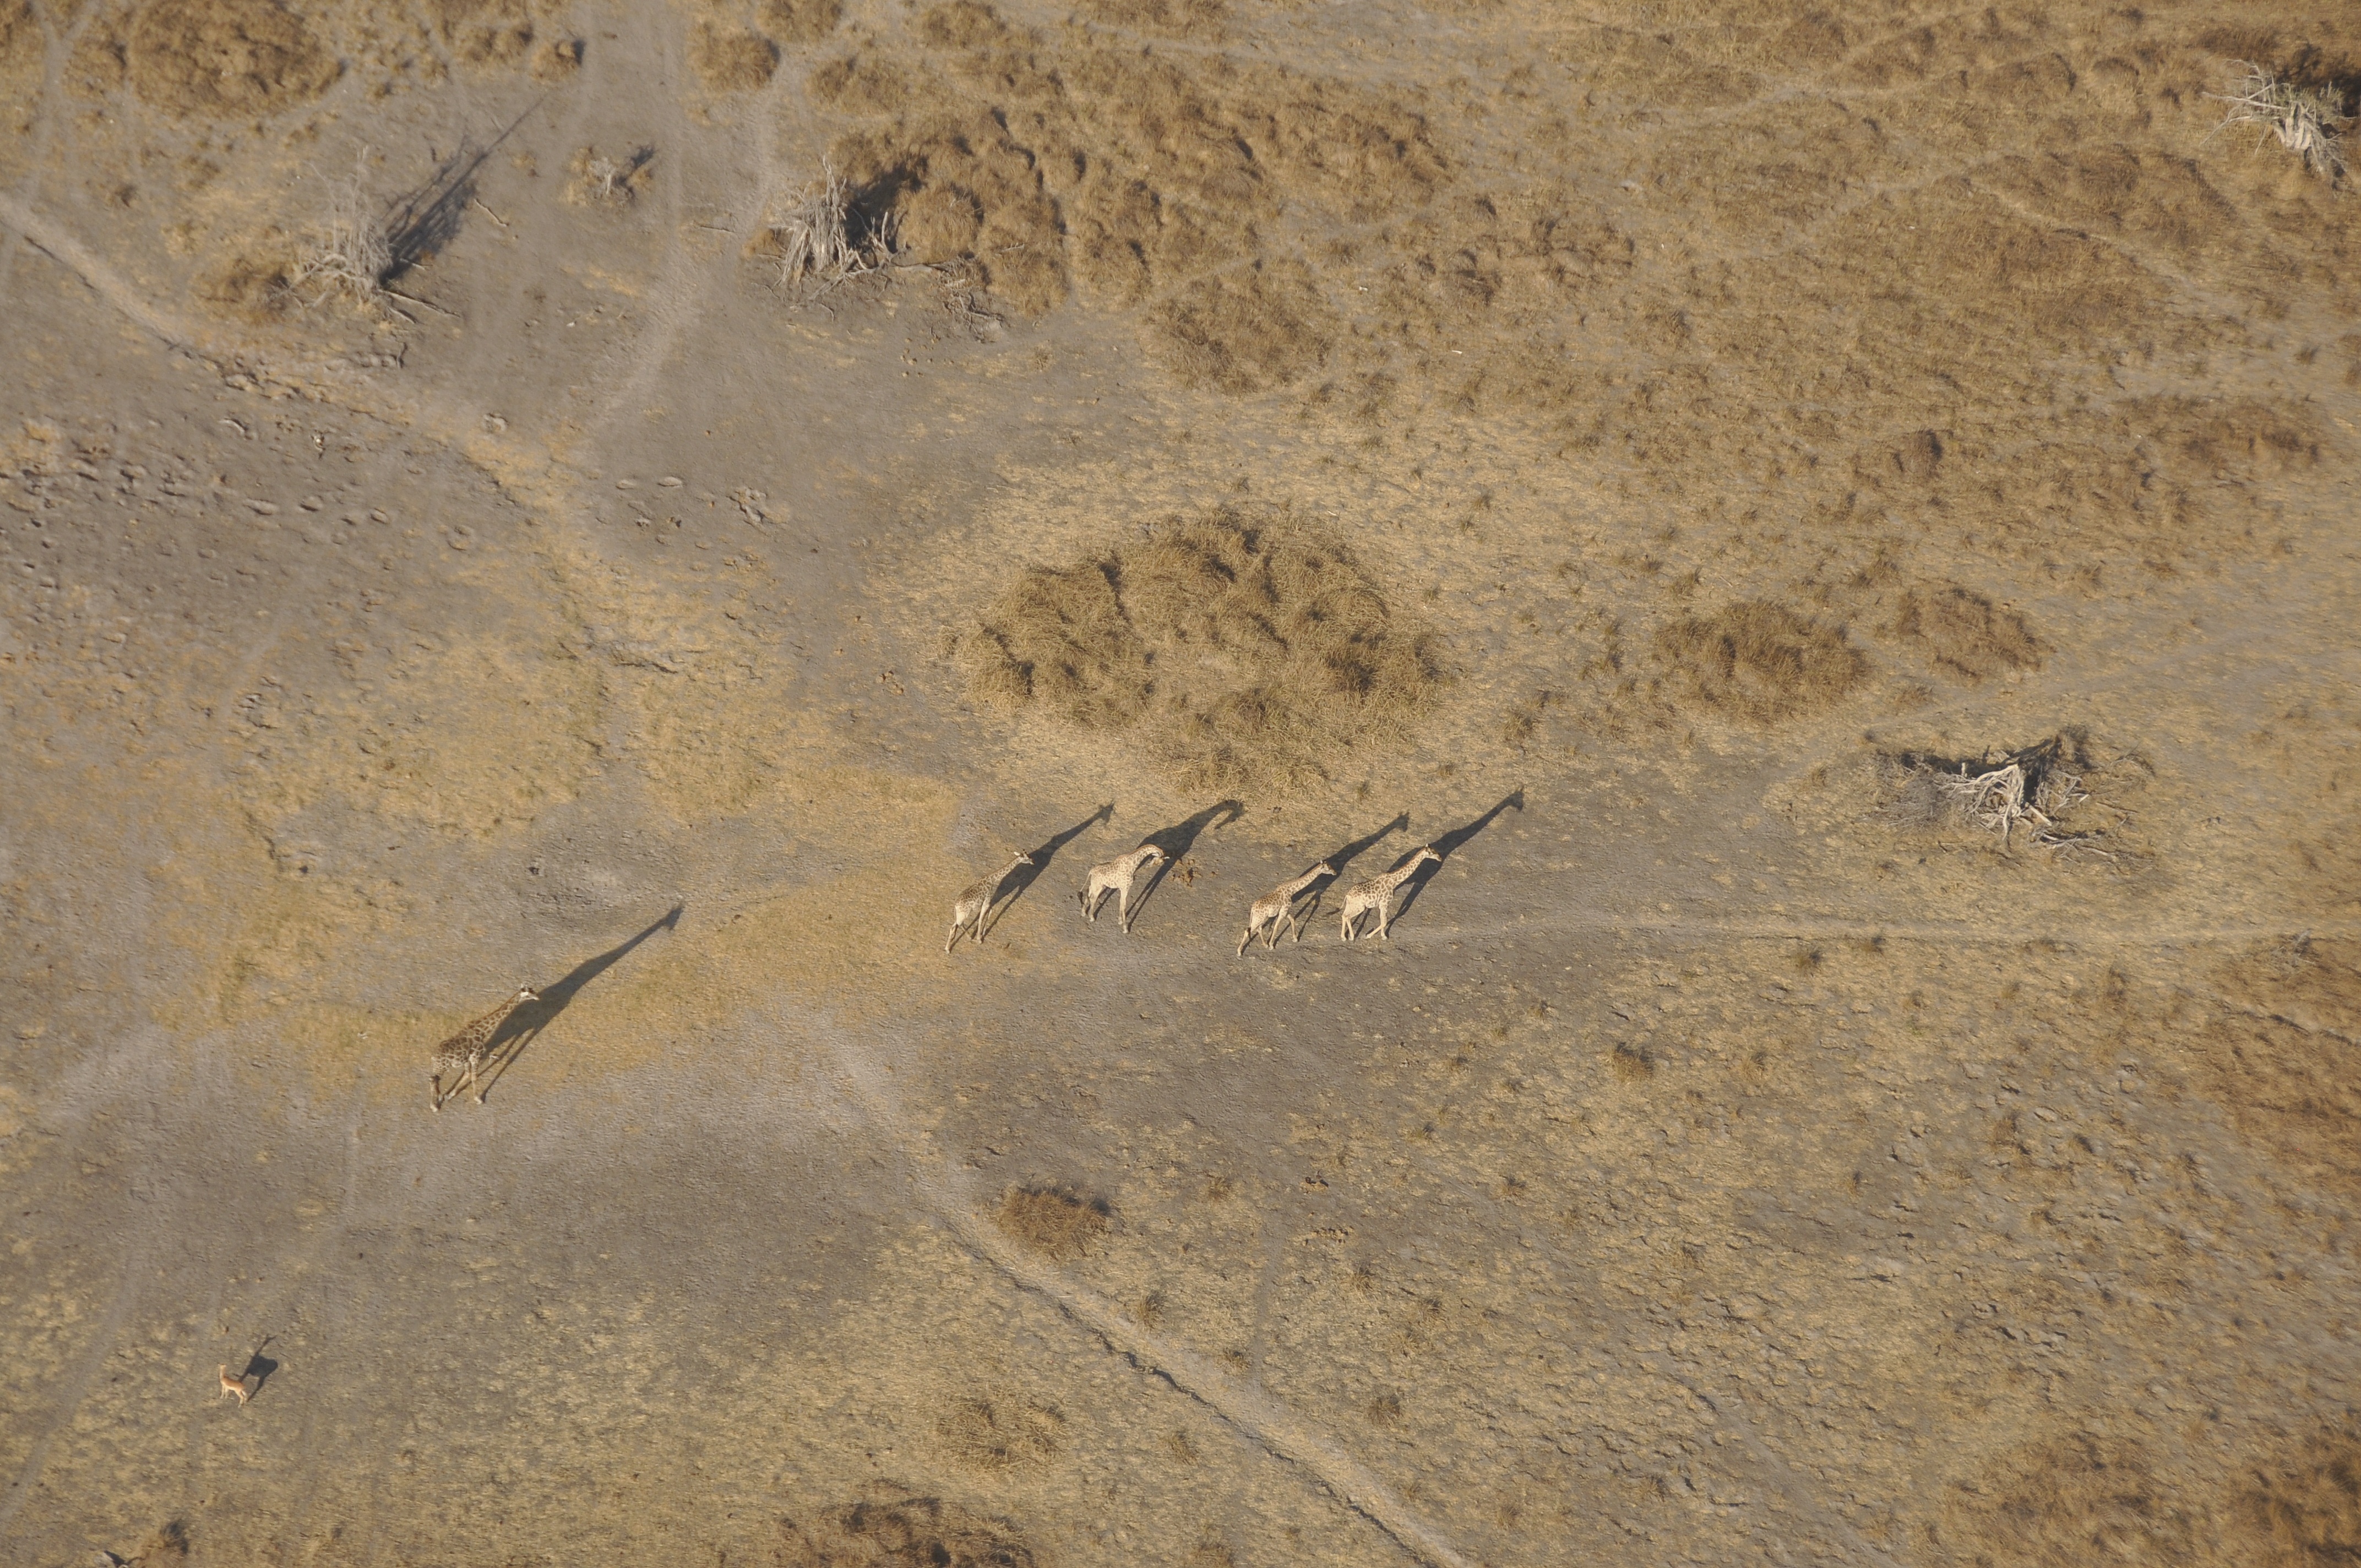
sand, rock, flight, soil, material, geology, giraffes, wadi, okavango